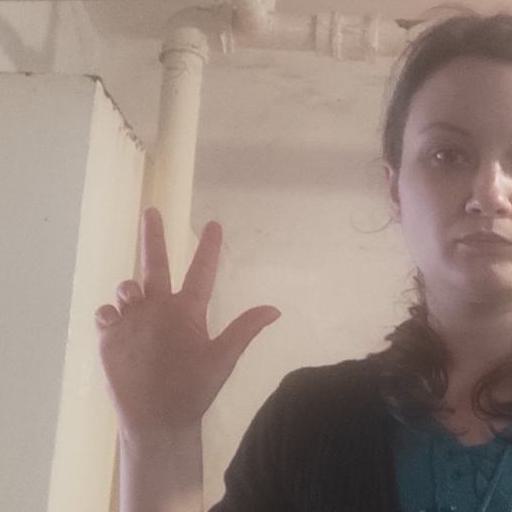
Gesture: three2